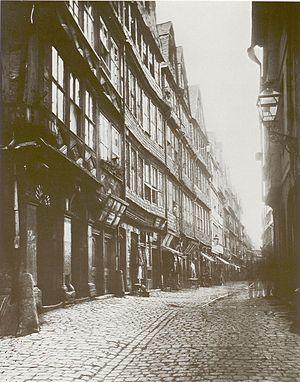
L’histoire des Juifs d'Allemagne est emblématique de l'histoire des Juifs en Europe occidentale, entre antijudaïsme, intégration liée à l'universalisme des Lumières et antisémitisme moderne.